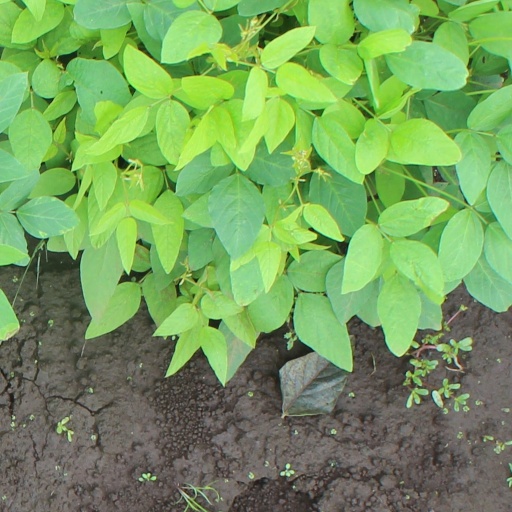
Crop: soybean